Fremont Speedway

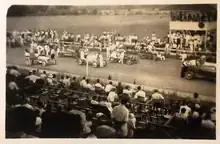
Auto racing at Sandusky County Fairgrounds in Fremont, OH, circa 1936.

The first automobile race was held at the Sandusky County Fairgrounds on Sunday, June 7, 1936 when the International Speedway Association leased the half-mile horse track for a Big Cars race. Big Cars, as they were known, were the forerunners to today's sprint cars. An estimated 7,000 people attended the first race as Clay Corbitt picked up the feature win. Despite the success of the first race, it would be 12 years before Fremont hosted another auto race. On September 19, 1948, the Tri-State Racing Association leased the fairgrounds for a racing program billed as the Tri-State Racing Association's Championship. Over 4,000 fans were in attendance to watch Red Bales win the feature event.